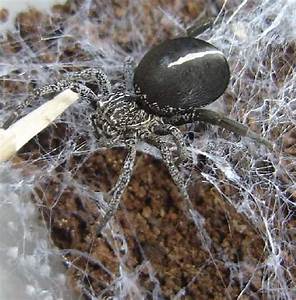
Label: ragno